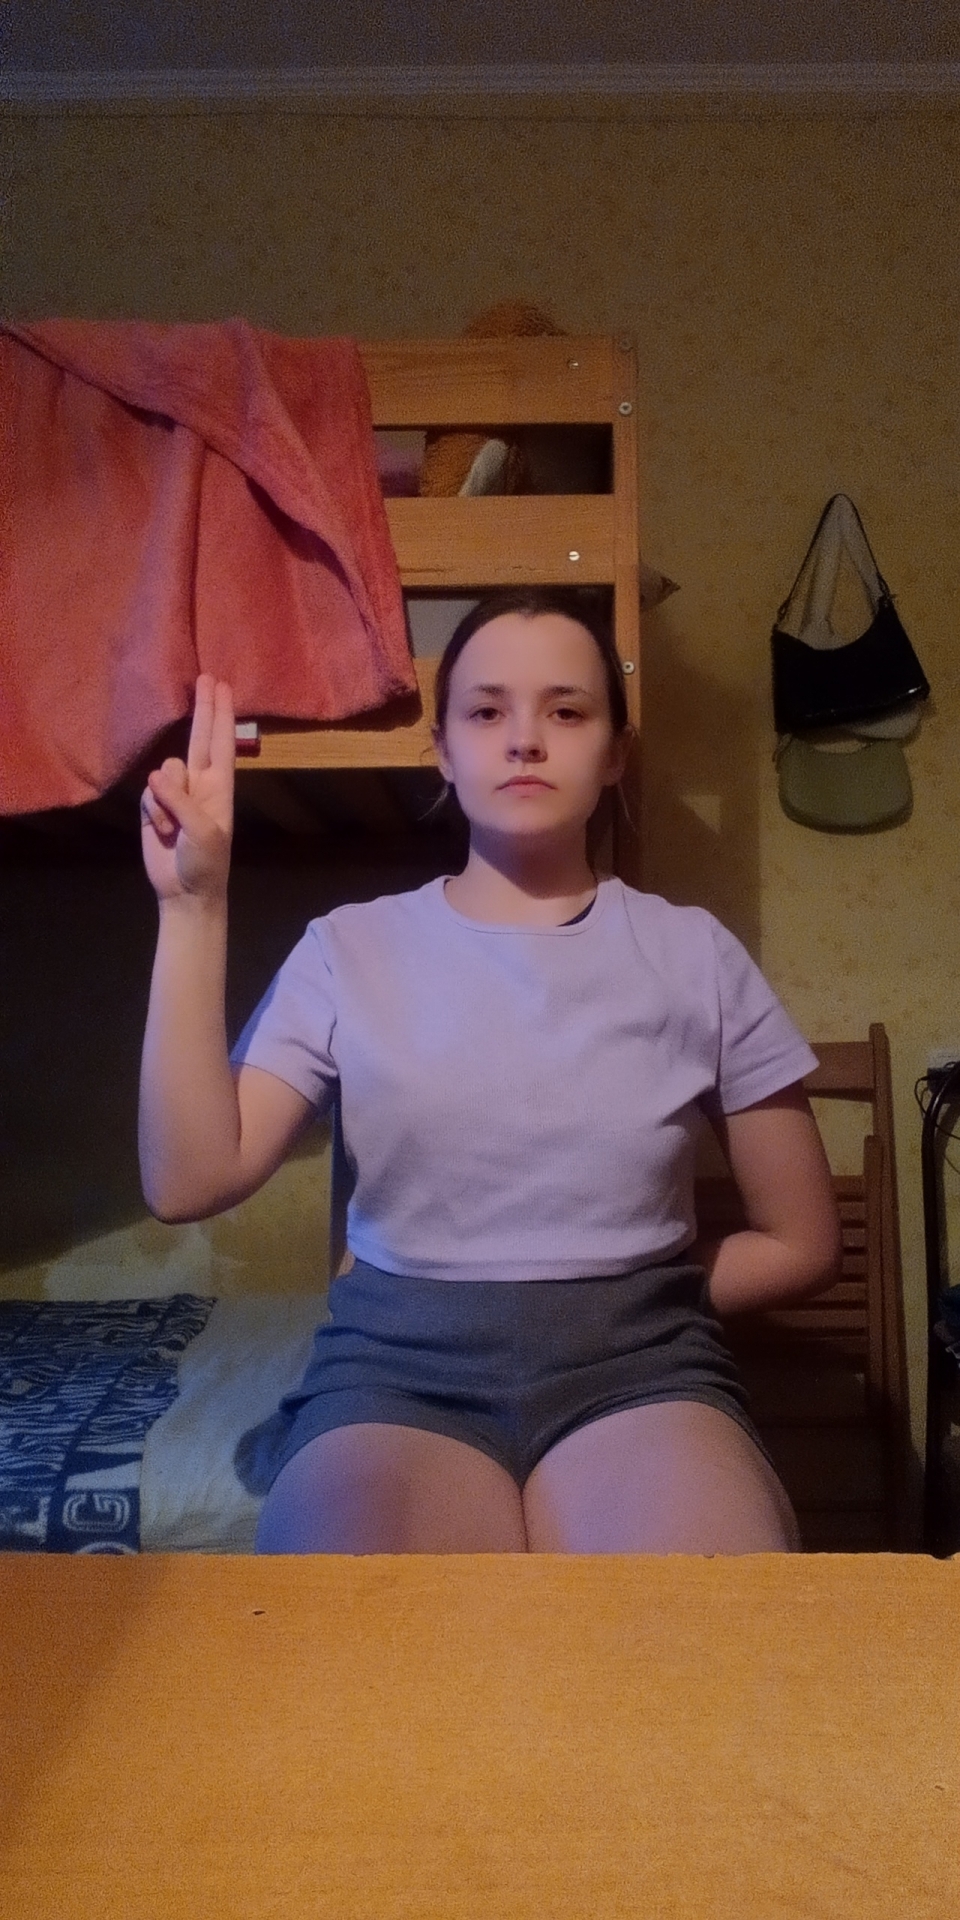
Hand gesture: two_up